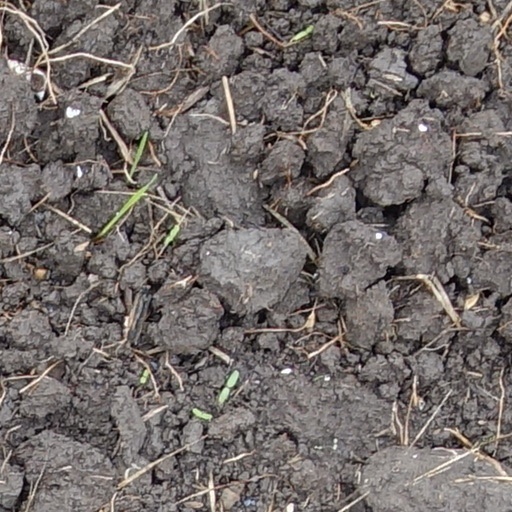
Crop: wheat